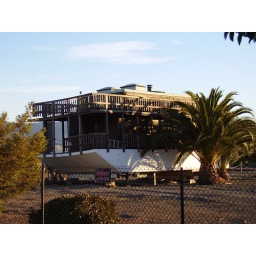
Appears it is now more of a house than a houseboat. Hasn't touched the water in quite some time.